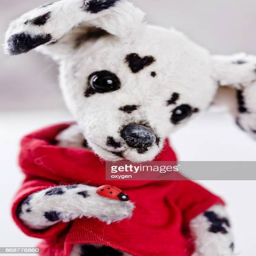
person sitting on a red pillow